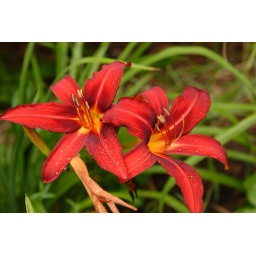
found while going for a walk around mirror lake next to lake placid